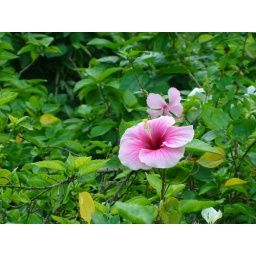
light pink hibiscus in a plant nursery, Kadium East godavari